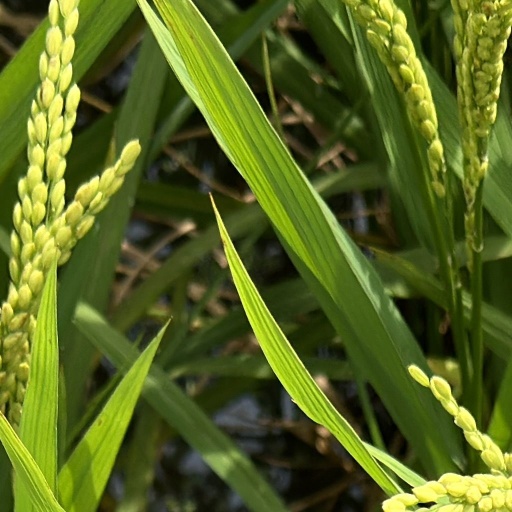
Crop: rice